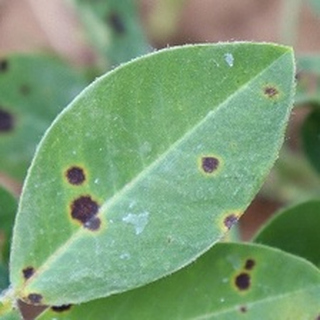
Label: groundnut_early_leaf_spot